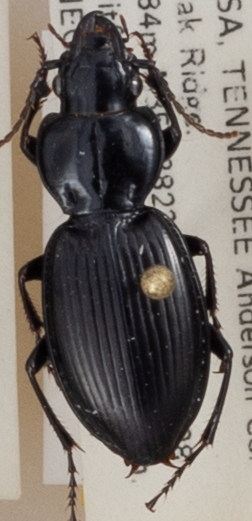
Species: Cyclotrachelus fucatus
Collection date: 2018-05-24
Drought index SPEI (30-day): -1.832
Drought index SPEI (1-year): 0.484
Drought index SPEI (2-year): -0.32